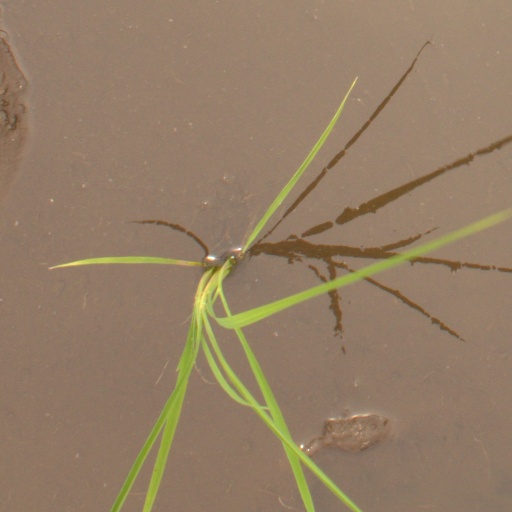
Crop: rice